Won (As Friends Rust album)

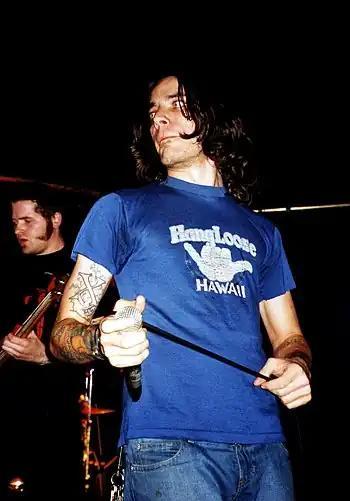
As Friends Rust performing at Underground in Cologne, Germany in promotion of "Won" on November 4, 2001. From left to right: Thomas Rankine and Damien Moyal.

Following the band's membership changes in September 2000, As Friends Rust did not perform live again for eight months, until late May 2001. While writing, recording and planning the release of "Won", As Friends Rust booked shows to hit the road full-time. The band planned to tour the United States and Canada, Europe and the United Kingdom and Japan throughout 2001 and 2002. The band mostly played shows in Gainesville, Florida while preparing the release, with the exception of the Orlando Magic Fest in Orlando, Florida on June 15, 2001.